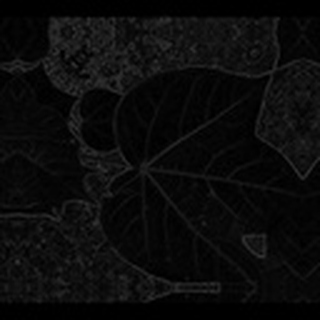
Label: healthy_cotton